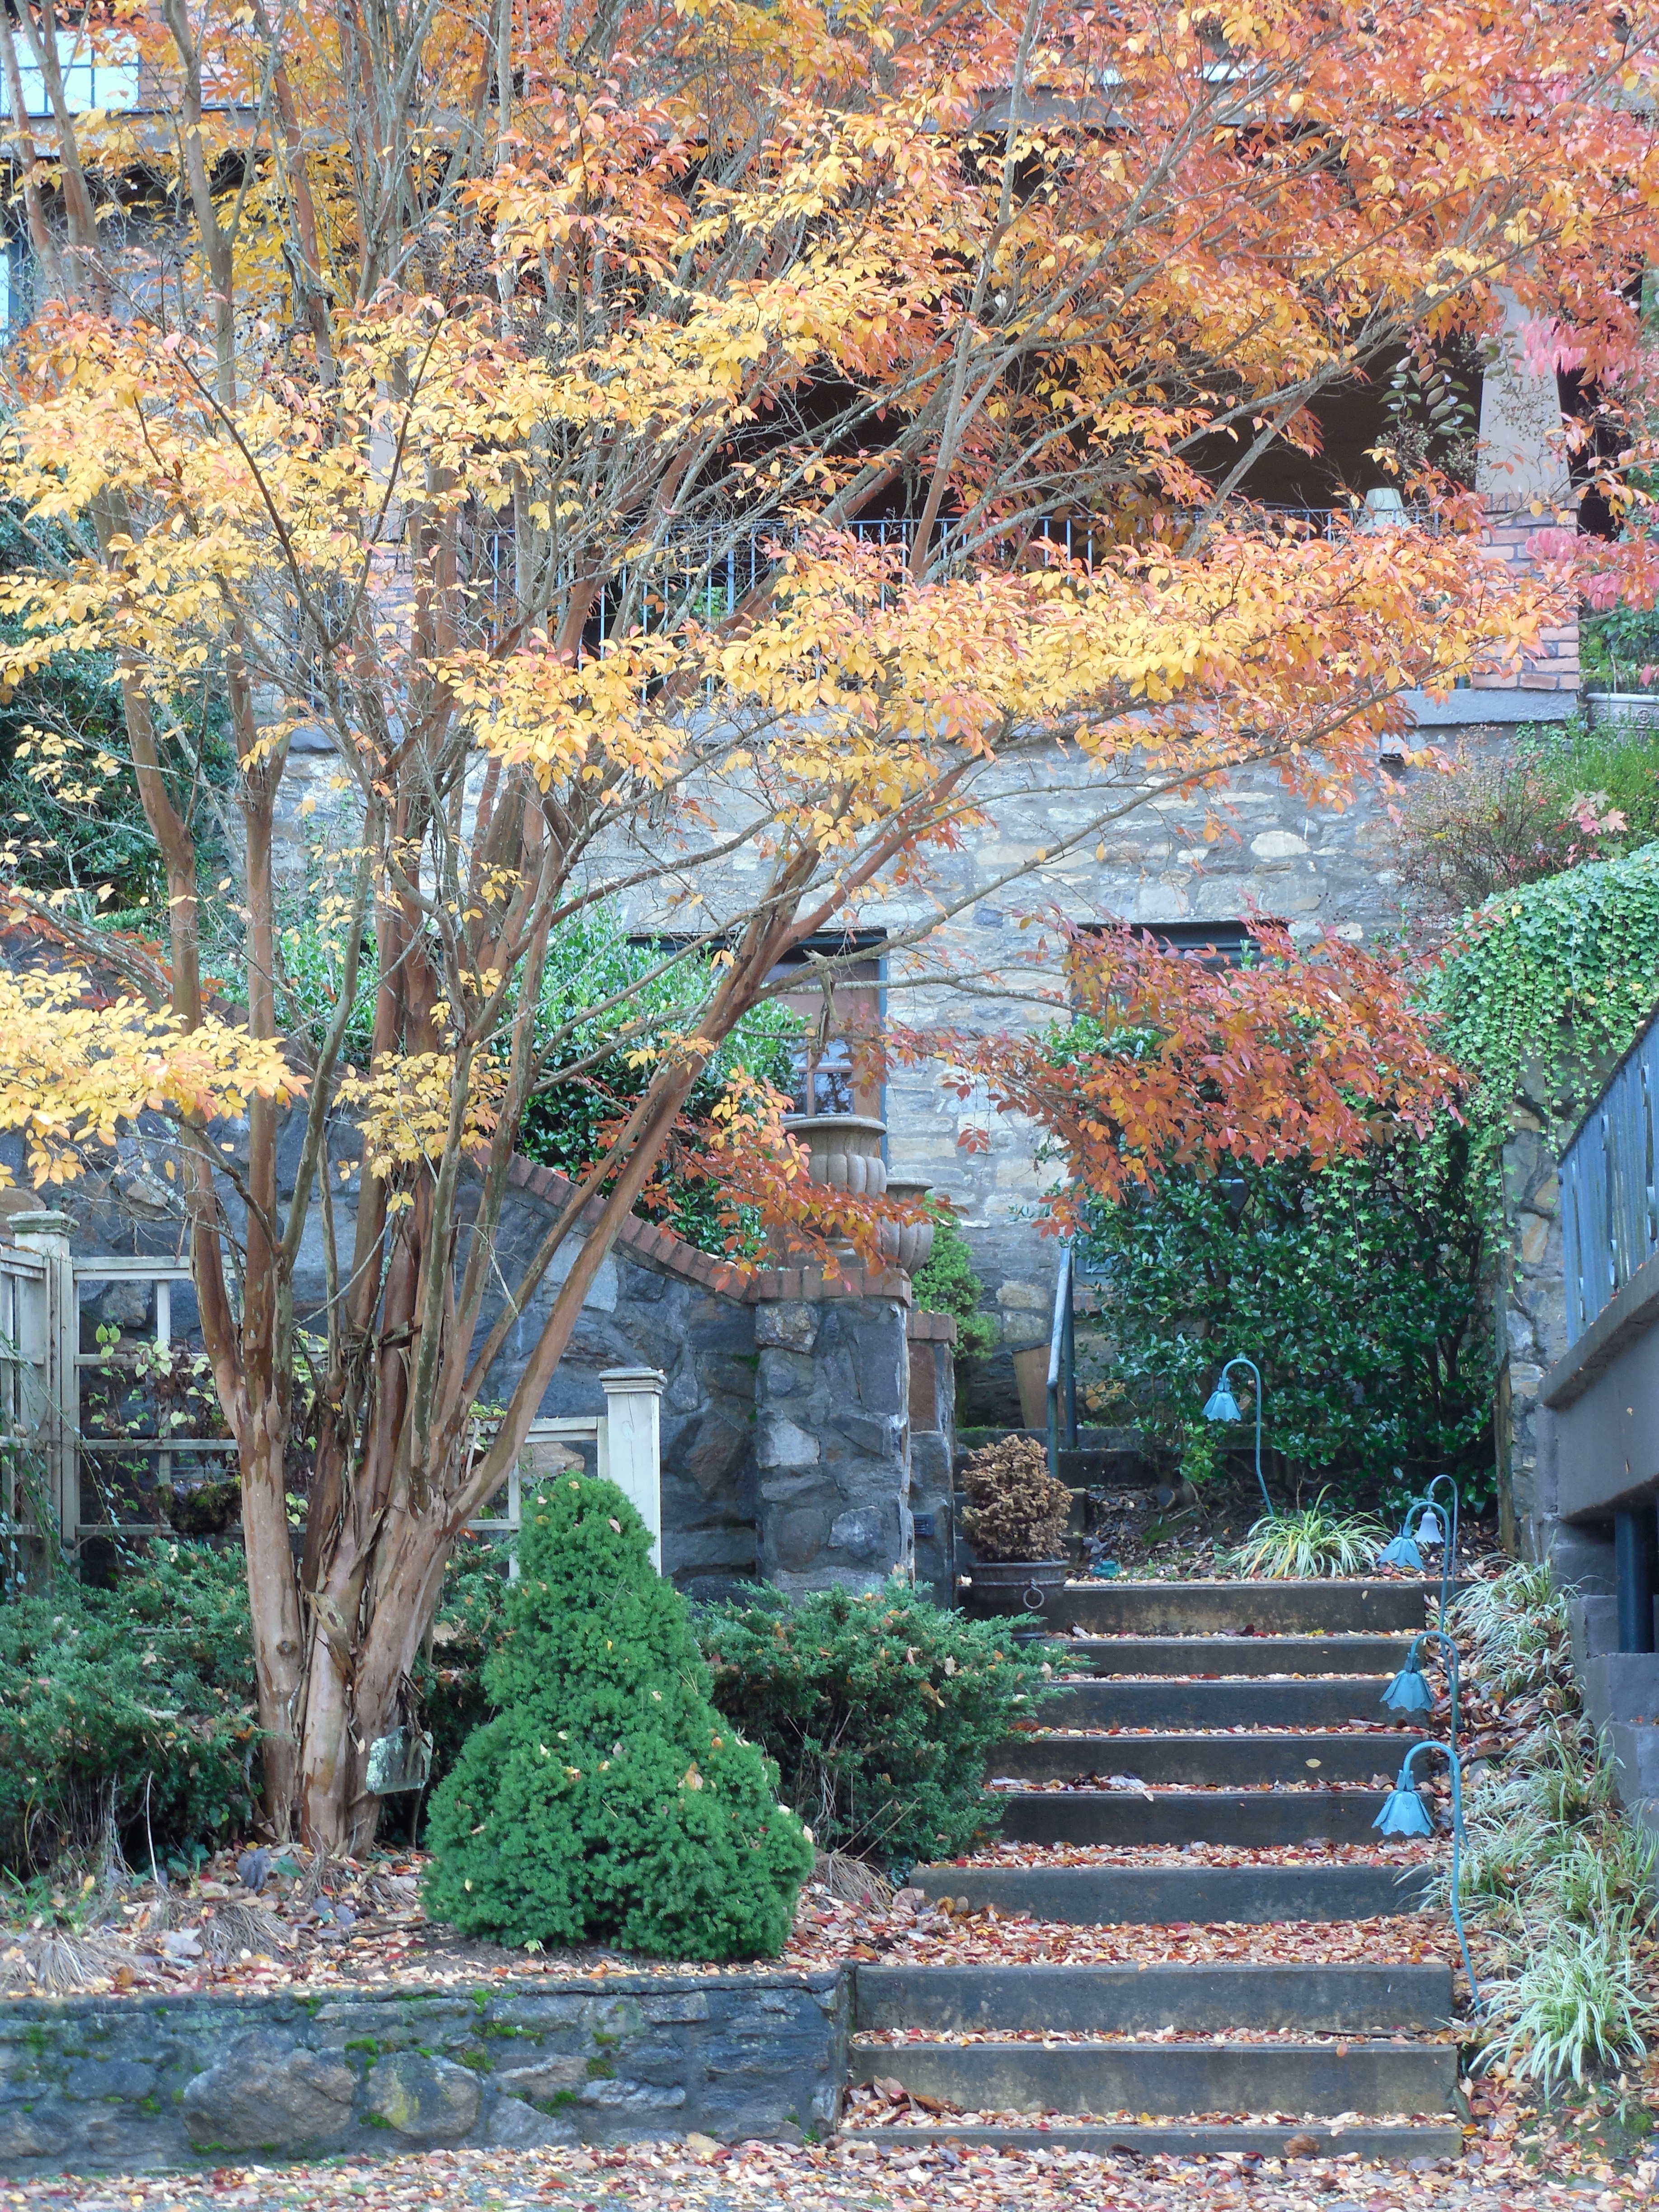
tree, architecture, plant, wood, stair, house, leaf, flower, building, old, home, wall, stone, staircase, steps, walkway, red, entrance, autumn, facade, botany, exterior, residential, stairway, garden, door, flora, season, doorway, design, shrub, front, woodland, yard, entry, stepping stones, woody plant